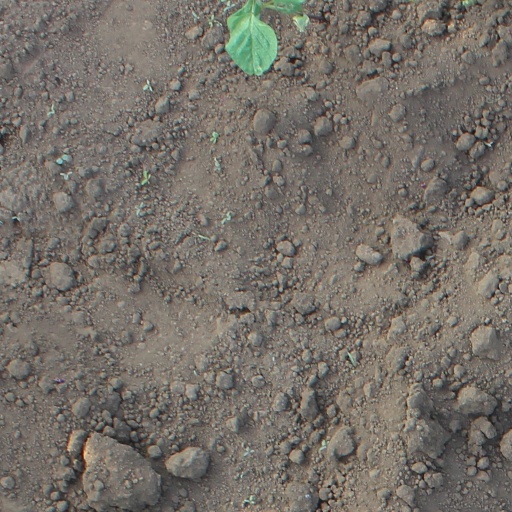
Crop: soybean